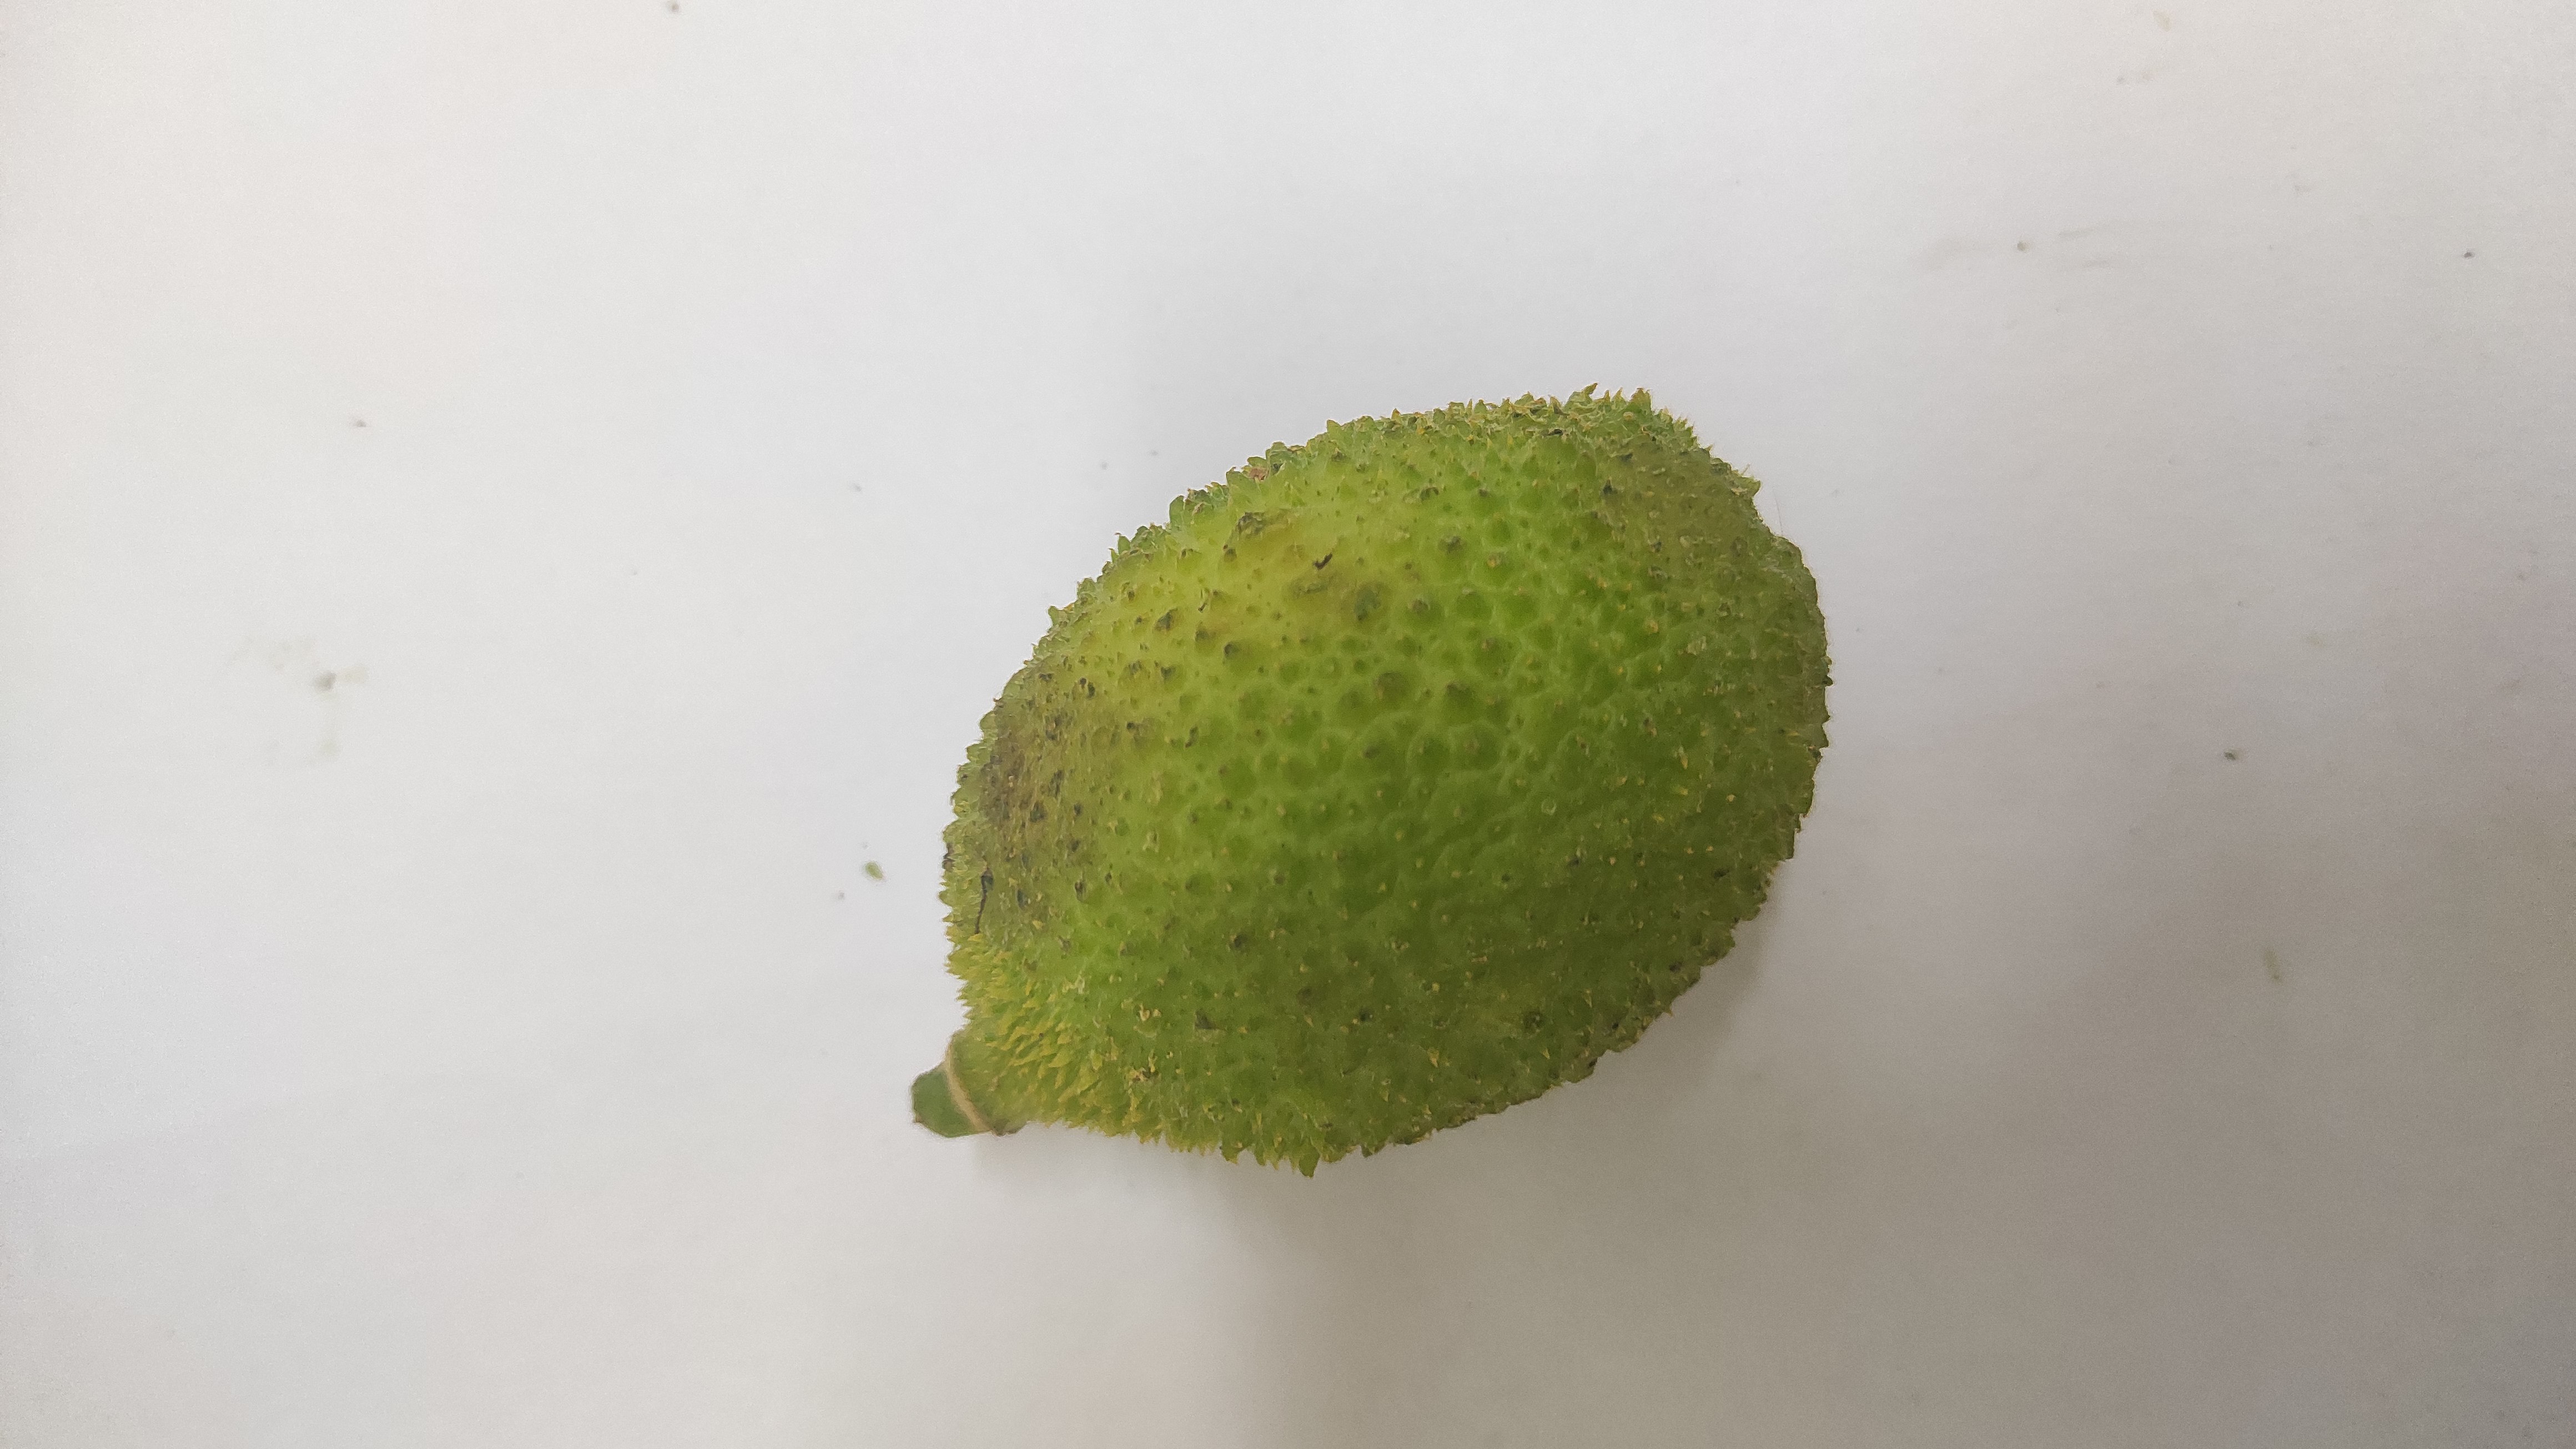
Crop: Spiny Gourd
Condition: Fresh